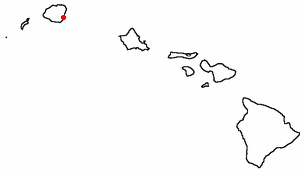
La ville de Lihue est le siège du comté de Kauai, à Hawaï, sur l’île de Kauai, aux États-Unis. Lors du recensement de 2010, sa population s’élevait à 6 455 habitants, ce qui en fait la seconde ville de l’île.